Chinese influence on Japanese culture

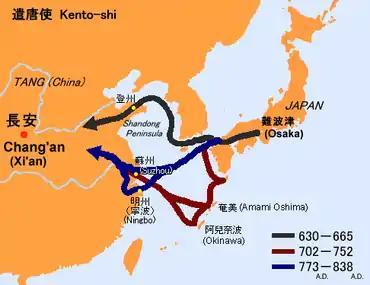
Kentoshi route, also known as the sea route from Japan to China

Chinese influence on Japanese culture refers to the impact of Chinese influences transmitted through or originating in China on Japanese institutions, culture, language and society. Many aspects of traditional Japanese culture such as Taoism, Buddhism, astronomy, language and food have been profoundly influenced by China over the course of centuries.